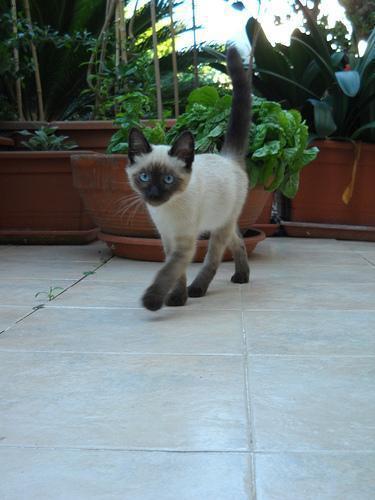
Siamese